Wernher von Braun

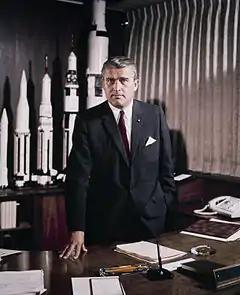
Wernher von Braun in his office

While at Fort Bliss, they trained military, industrial, and university personnel in the intricacies of rockets and guided missiles. As part of the Hermes project, they helped refurbish, assemble, and launch a number of V-2s that had been shipped from Allied-occupied Germany to the White Sands Proving Ground in New Mexico. They also continued to study the future potential of rockets for military and research applications. Since they were not permitted to leave Fort Bliss without military escort, von Braun and his colleagues began to refer to themselves only half-jokingly as "PoPs" – "Prisoners of Peace".